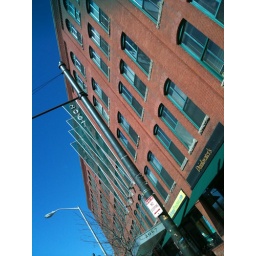
I love this building's sign and colors. Taken in the car while driving by.